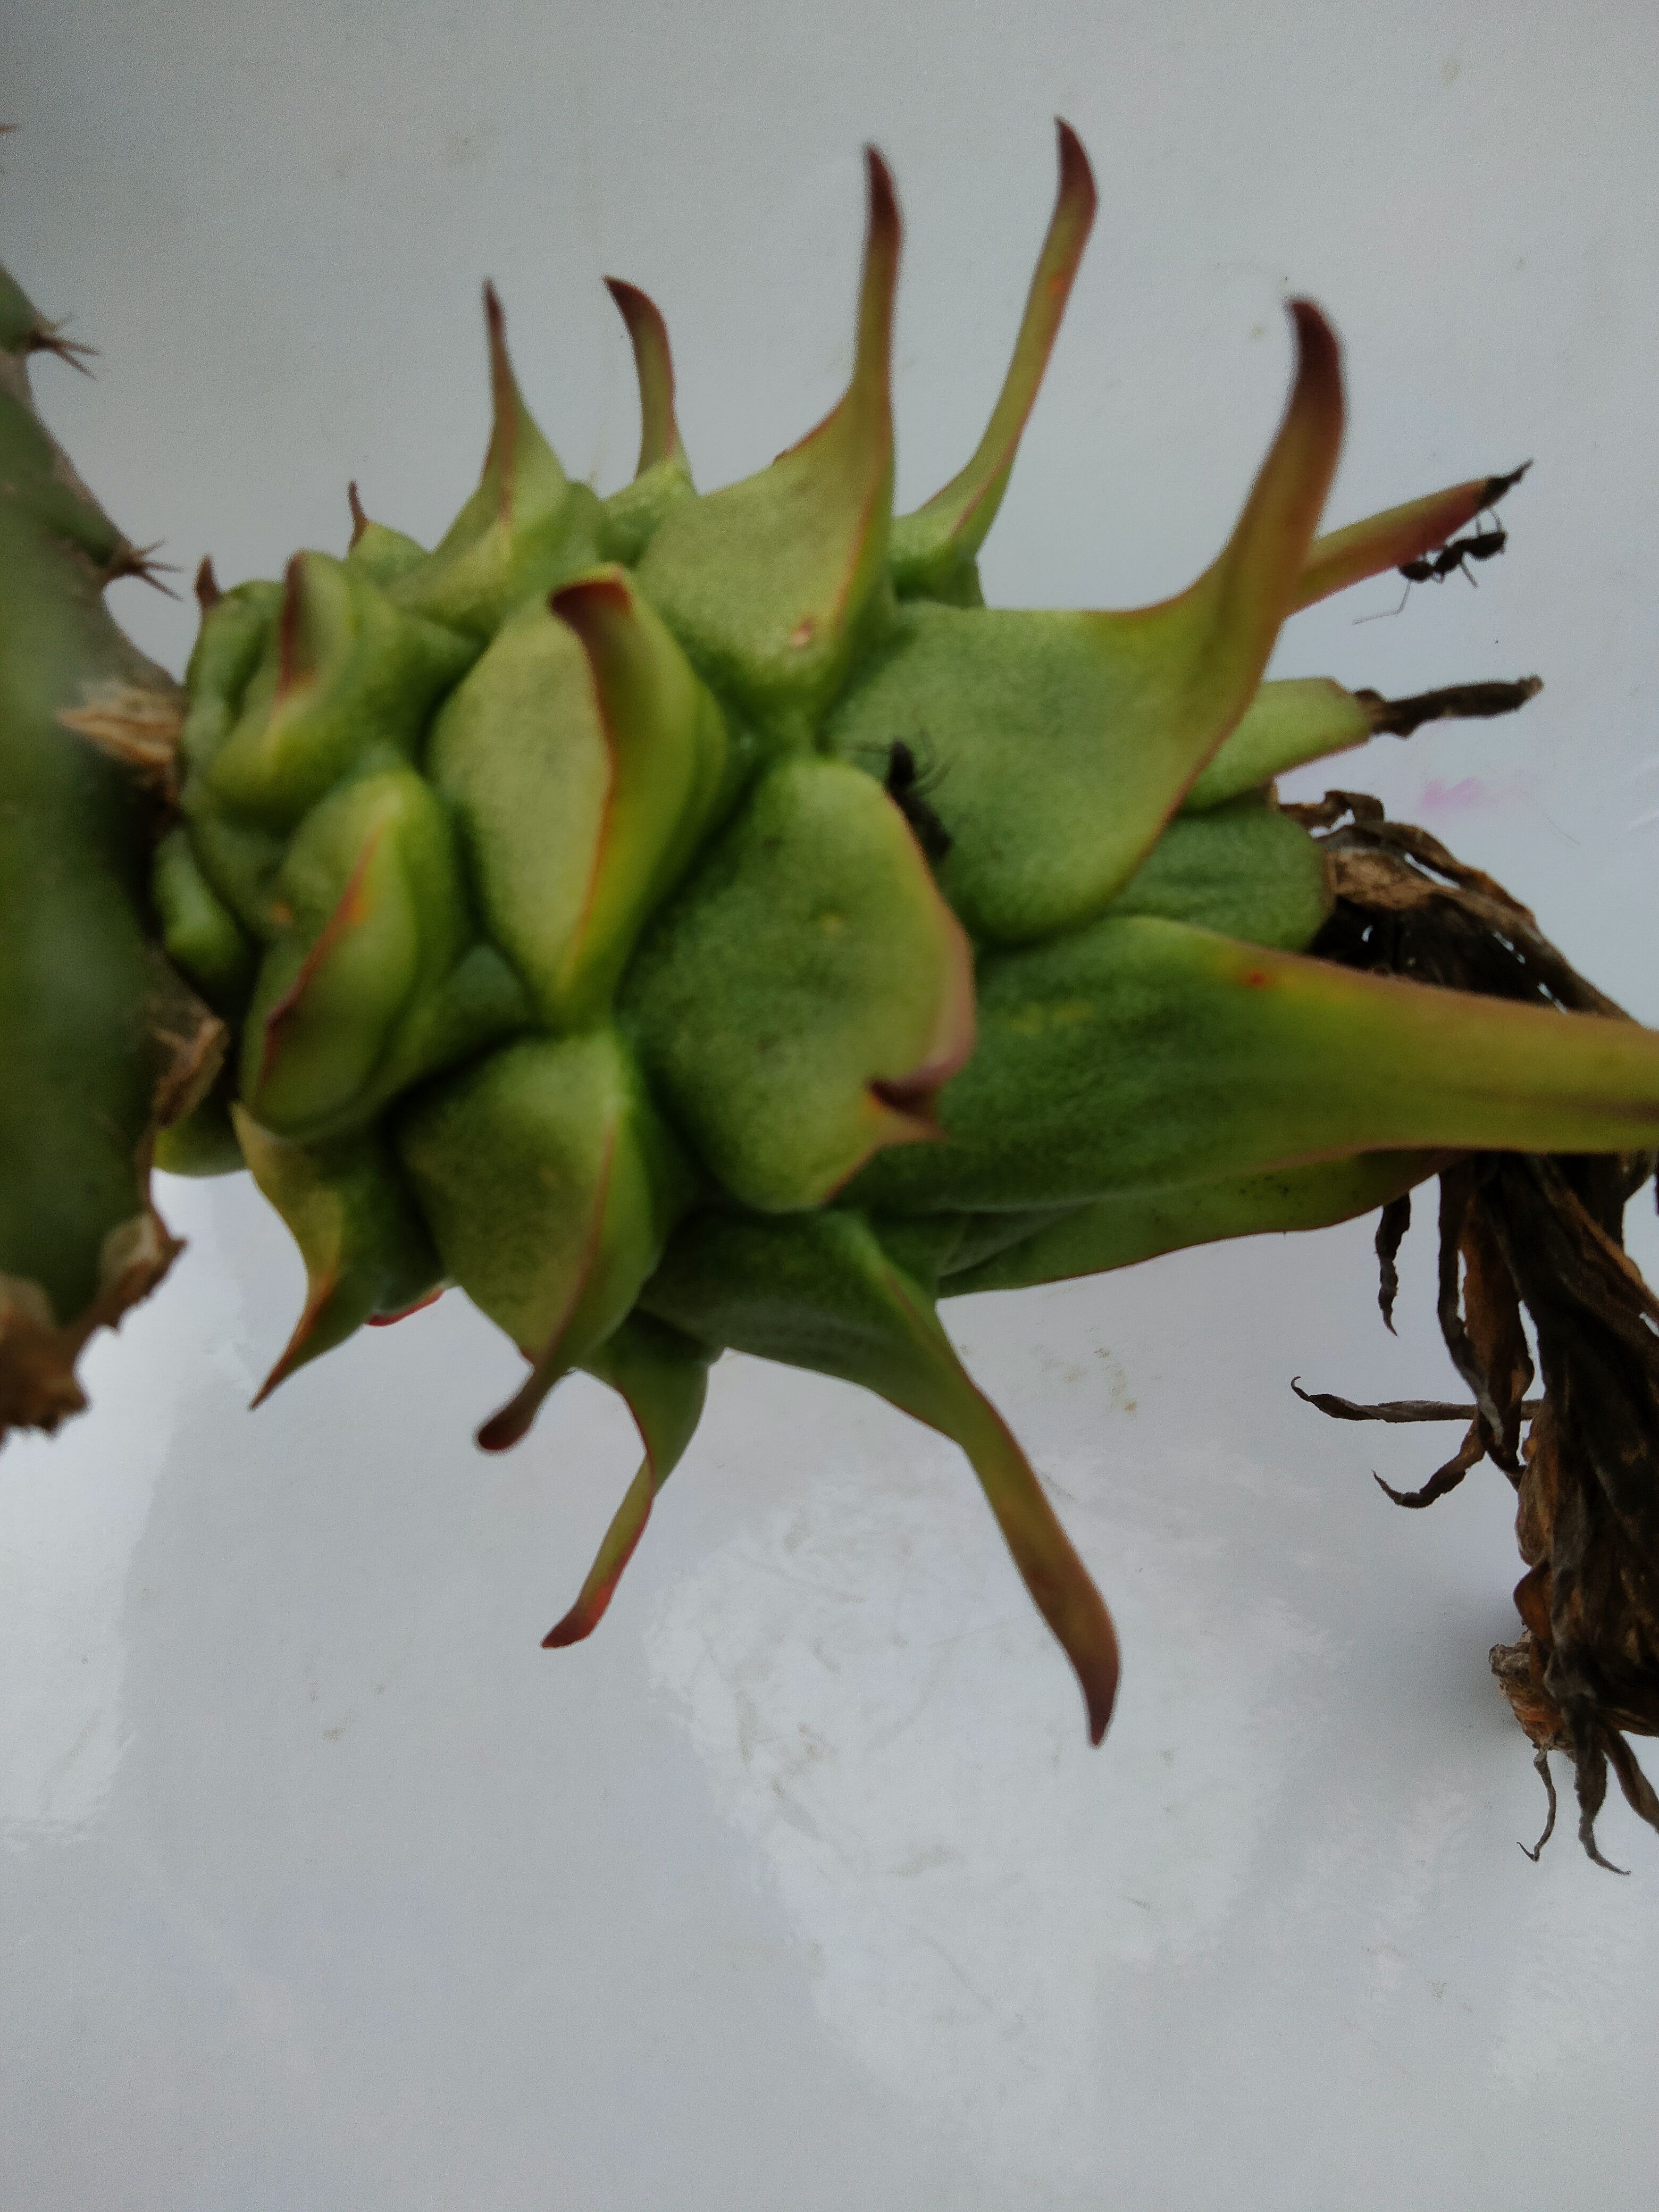
Label: Good fruit